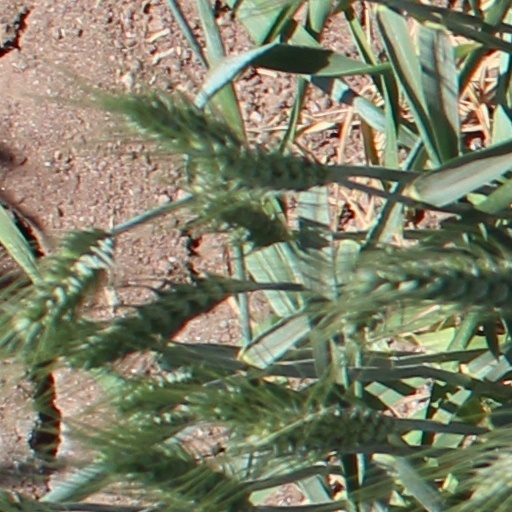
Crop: wheat